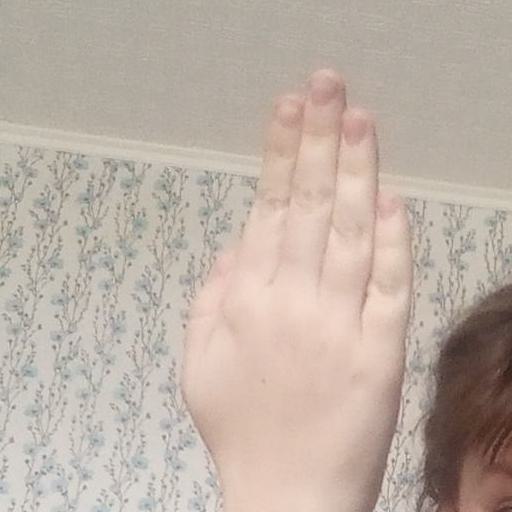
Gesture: stop_inverted